Church of San Martín (Entrena)

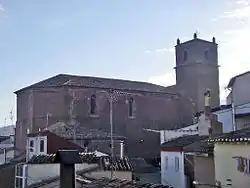

The Church of San Martín (Spanish: "Iglesia Parroquial de San Martín") is a church located in Entrena, Spain. It was declared "Bien de Interés Cultural" in 1984.